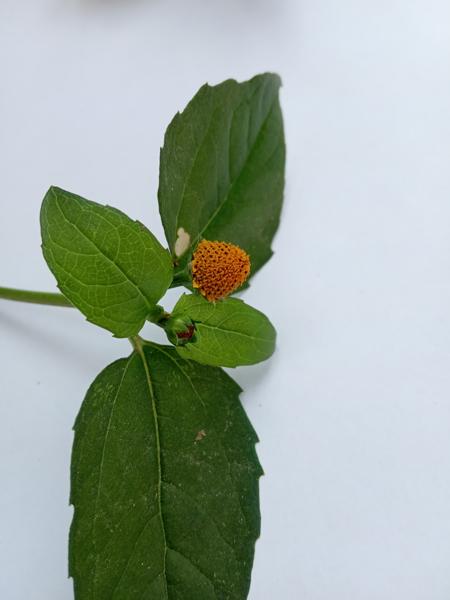
Weed species: Synedrella nodiflora